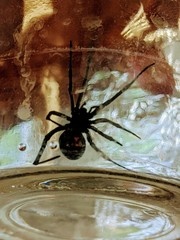
Species: Lactrodectus_hesperus